Vail Pass

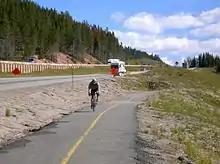
This is a paved, dedicated bike route from Vail to Copper Mt.

A bike path parallels I-70 from Vail Colorado to the Copper Mountain Ski Area and is the only pass in Colorado with a paved bike path on both sides for the entire distance. This 8.7 mile climb from East Vail with an 1,831 foot (558m) vertical gain and descent to Copper is a popular activity for cyclists during the summer and fall. This route leads to several other bike paths in Summit County. During the winter months the area hosts backcountry skiing and snowmobile activities.